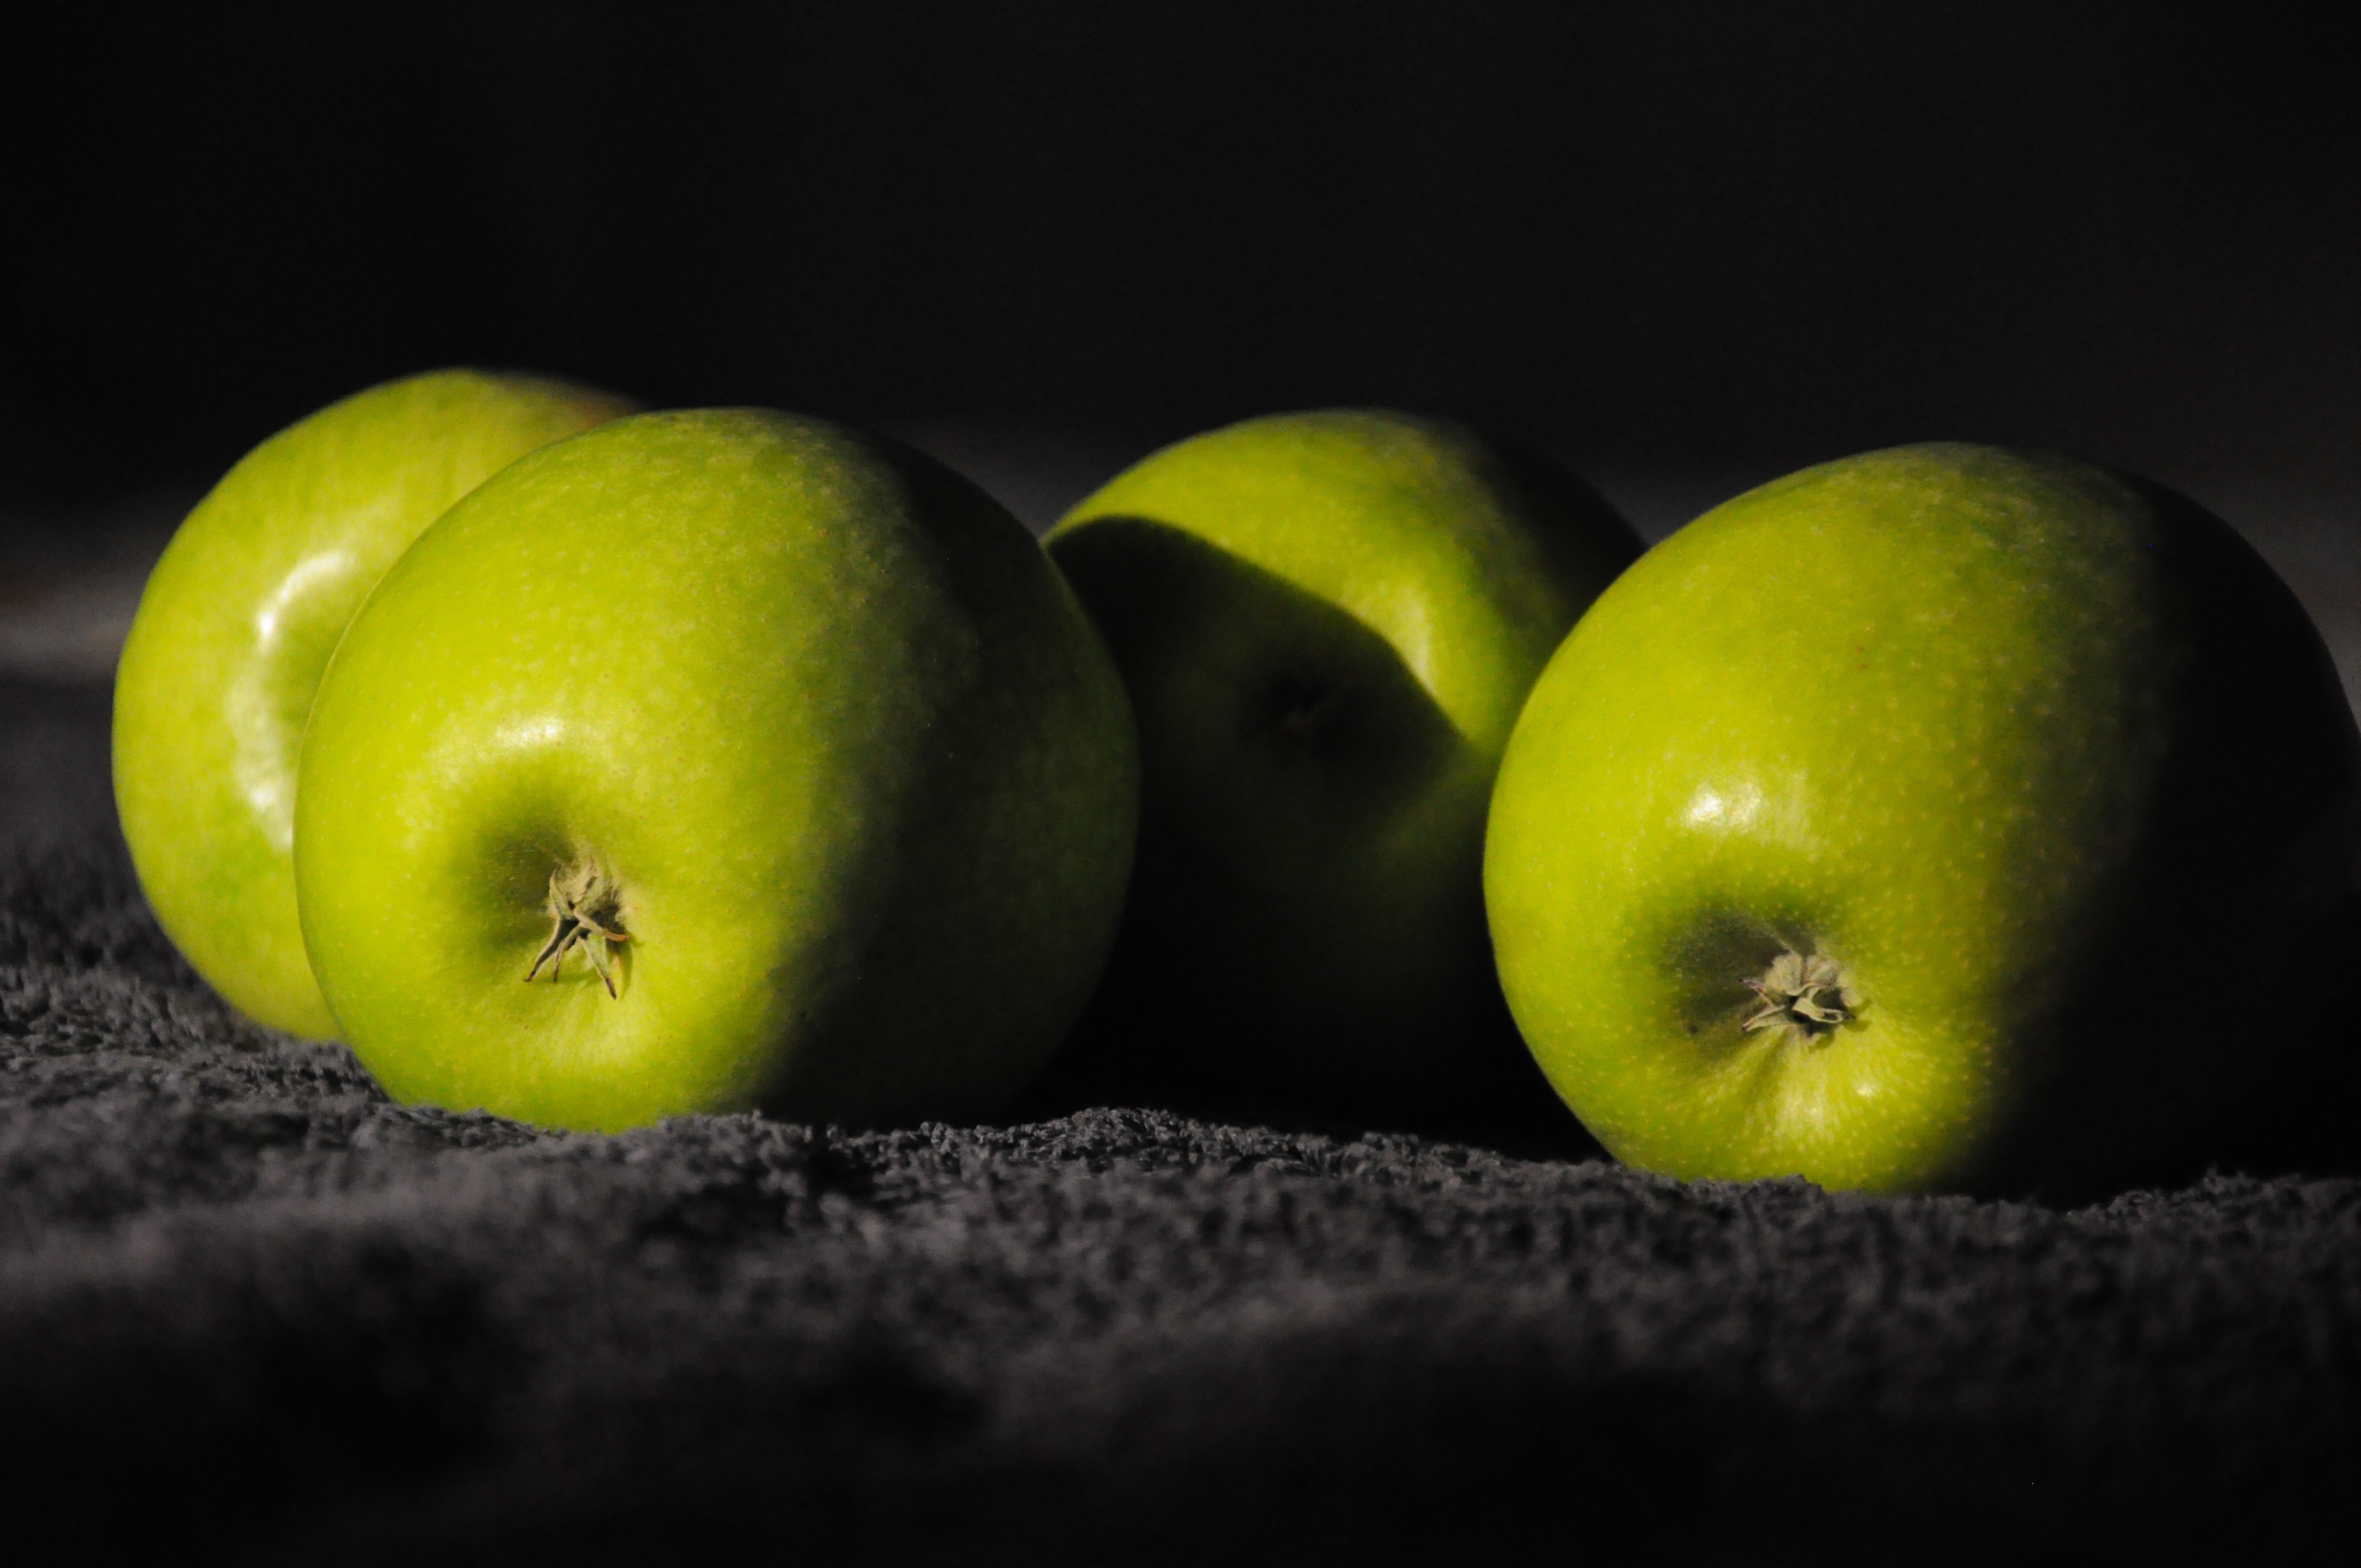
apple, plant, photography, fruit, food, green, produce, yellow, still life, close up, chiaroscuro, liqueur, macro photography, flowering plant, rose family, still life photography, granny smith, land plant, green apples, manzana verde